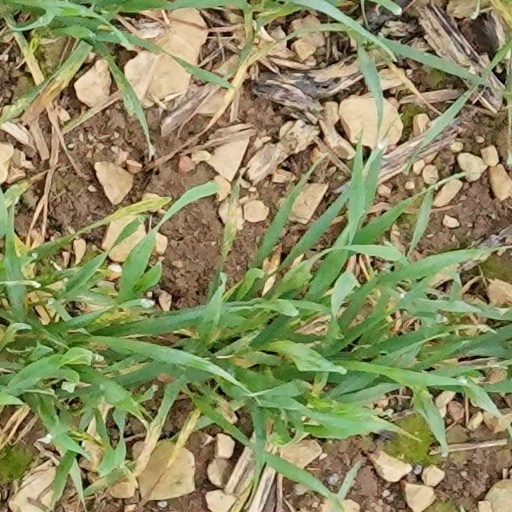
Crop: wheat